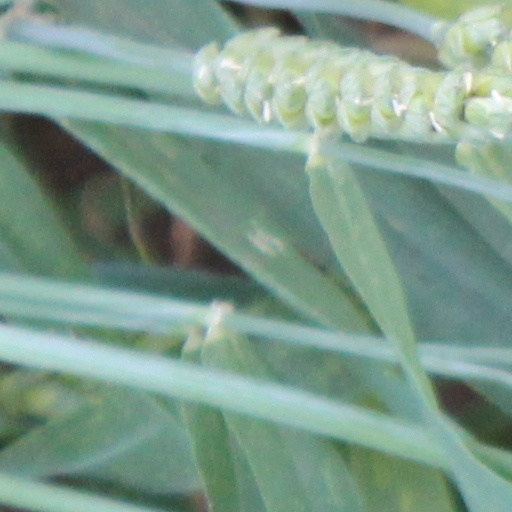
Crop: wheat